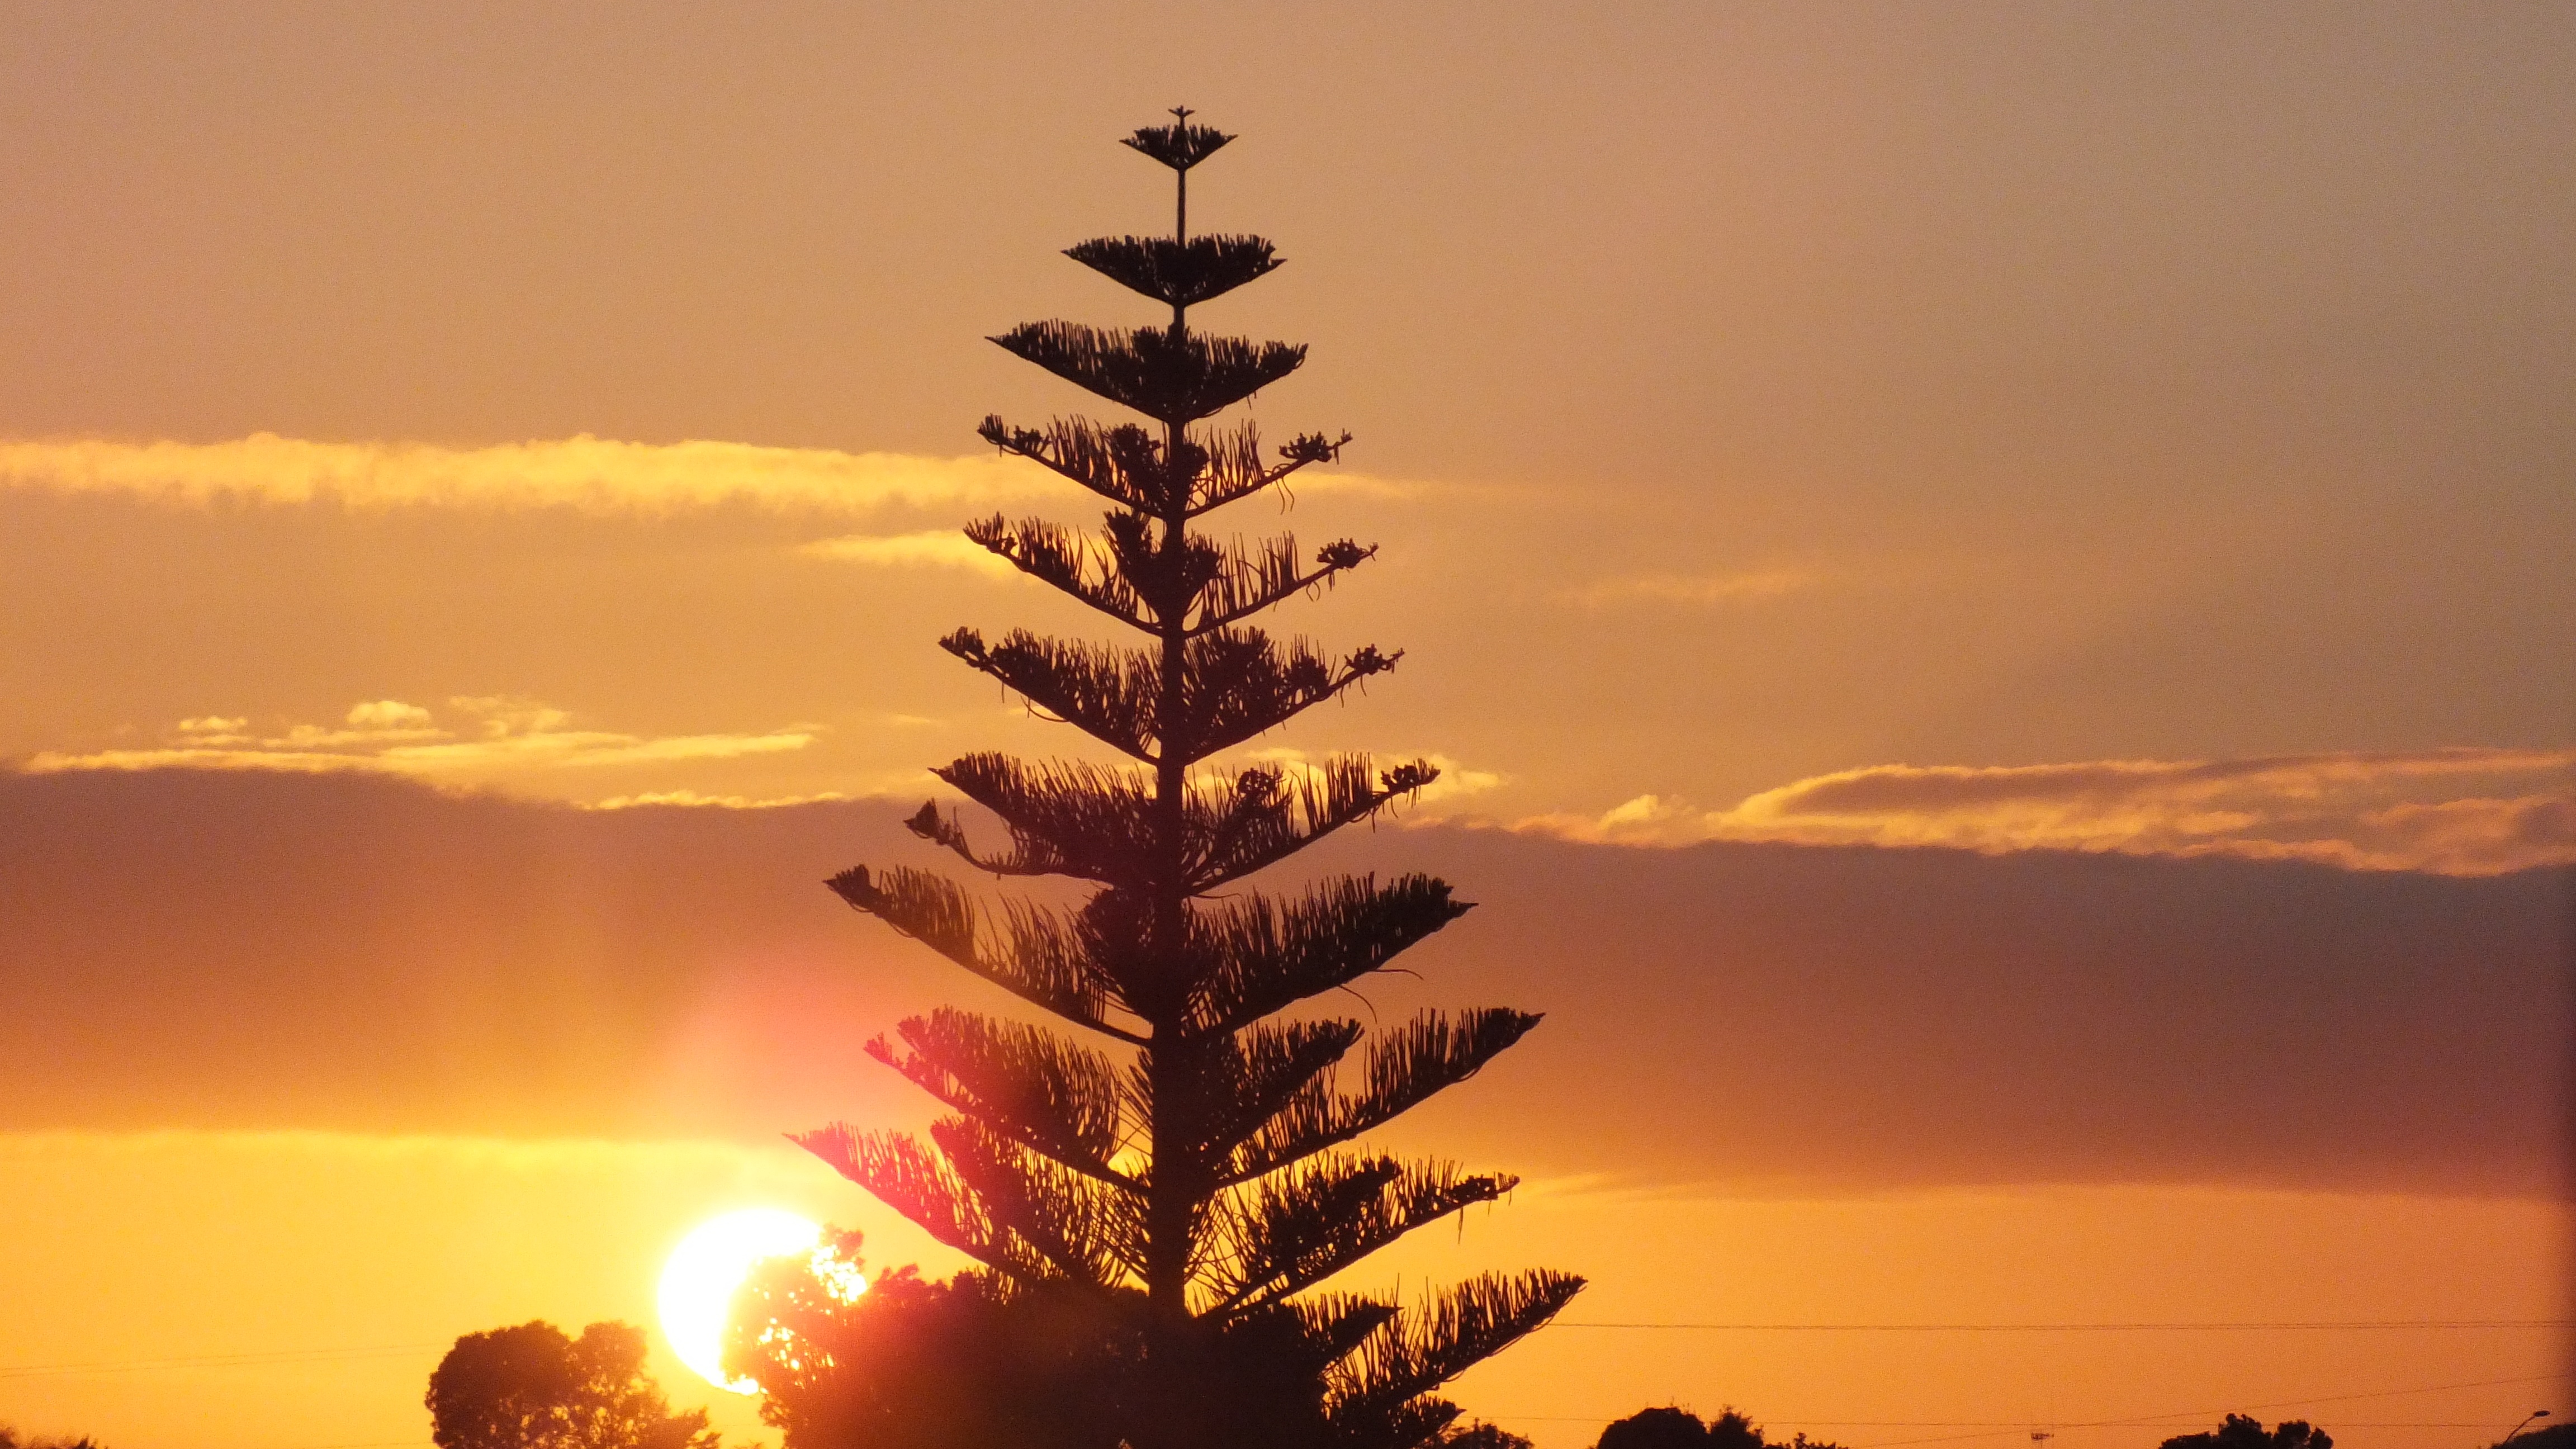
tree, branch, plant, sky, sunrise, sunset, morning, dawn, dusk, evening, christmas tree, afterglow, woody plant